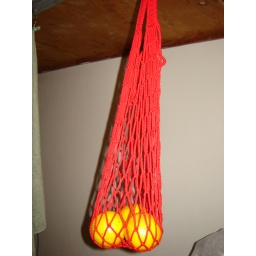
I'm using this modified market bag to hang fruit in my kitchet.